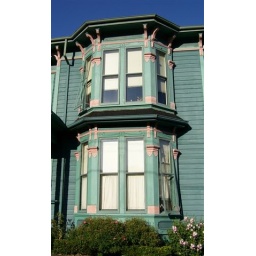
Beautiful windows on a beautiful house in Victoria, Canada